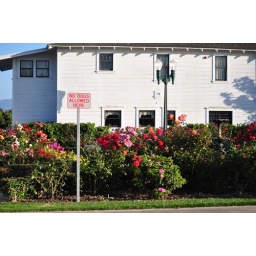
This is next door to a dog park. Apparently there was some confusion in the past.